Ted Cullen

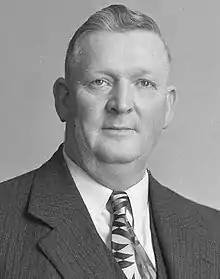

Edward Luttrell Cullen (5 September 1895 – 18 February 1963) was a New Zealand politician of the Labour Party, and a cabinet minister in the First Labour Government.